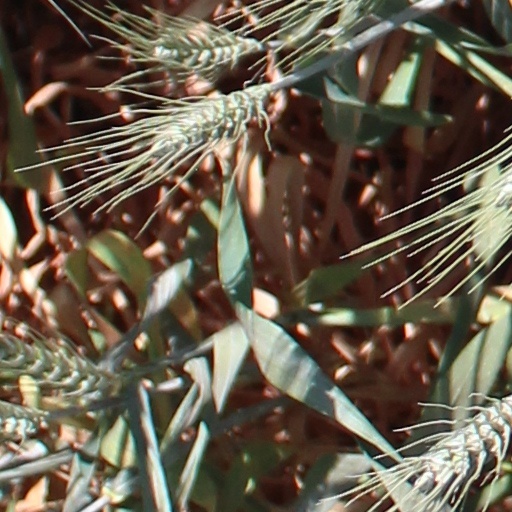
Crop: wheat